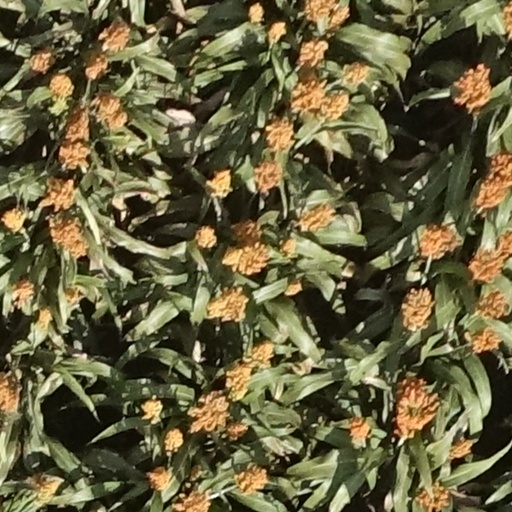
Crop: sorghum